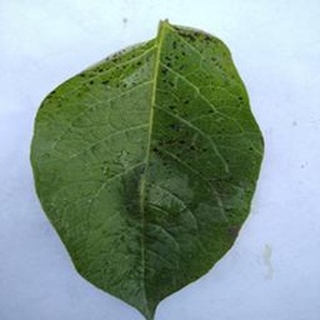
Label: potato_early_blight